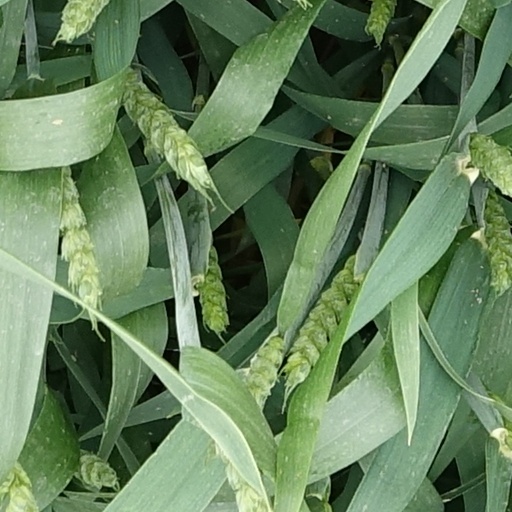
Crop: wheat